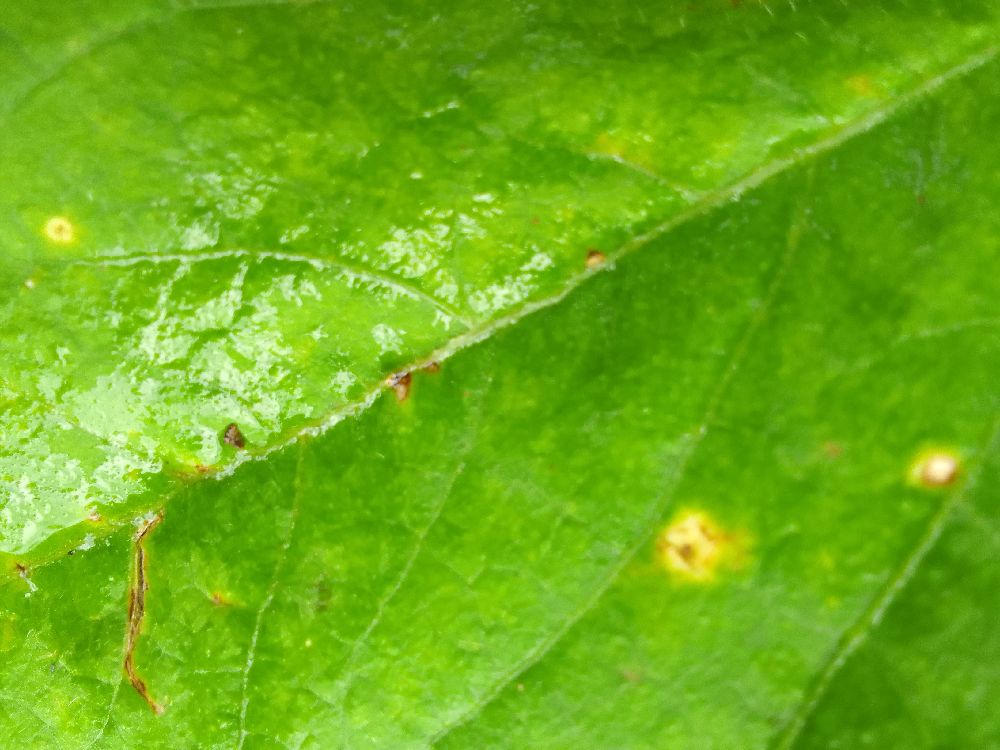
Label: rust